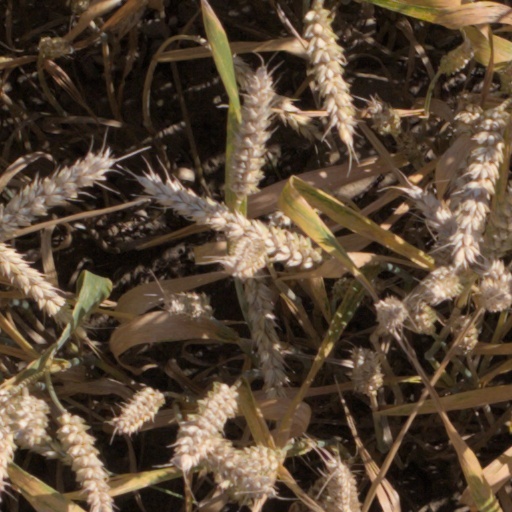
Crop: wheat